The Sandman (short story)

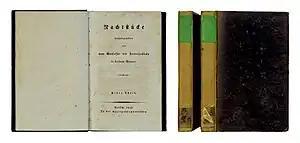
1817 short story collection "Die Nachtstücke" ("The Night Pieces"), Berlin

"The Sandman" (German: Der Sandmann) is a short story by . It was the first in an 1817 book of stories titled "Die Nachtstücke" ("The Night Pieces").